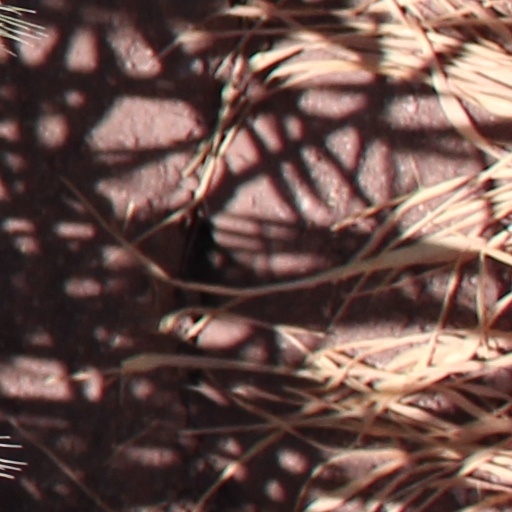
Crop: wheat